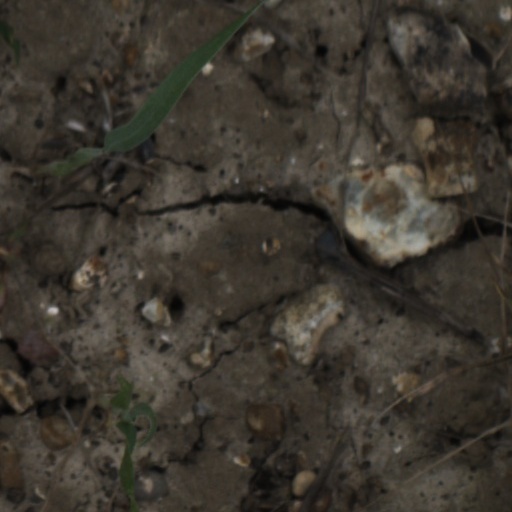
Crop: wheat